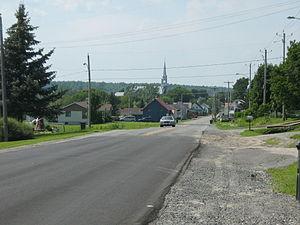
Village de L'Avenir au Québec, Canada.
L'Avenir est une municipalité du Québec située dans la MRC de Drummond dans le Centre-du-Québec.